Thyrow station

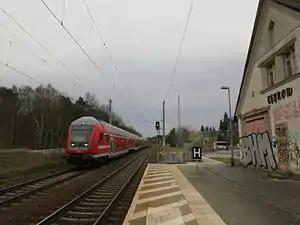
2016

Thyrow station is a railway station in the Thyrow district of the municipality of Trebbin, located in the Teltow-Fläming district in Brandenburg, Germany.